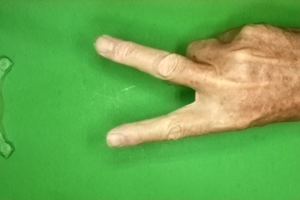
Label: scissors